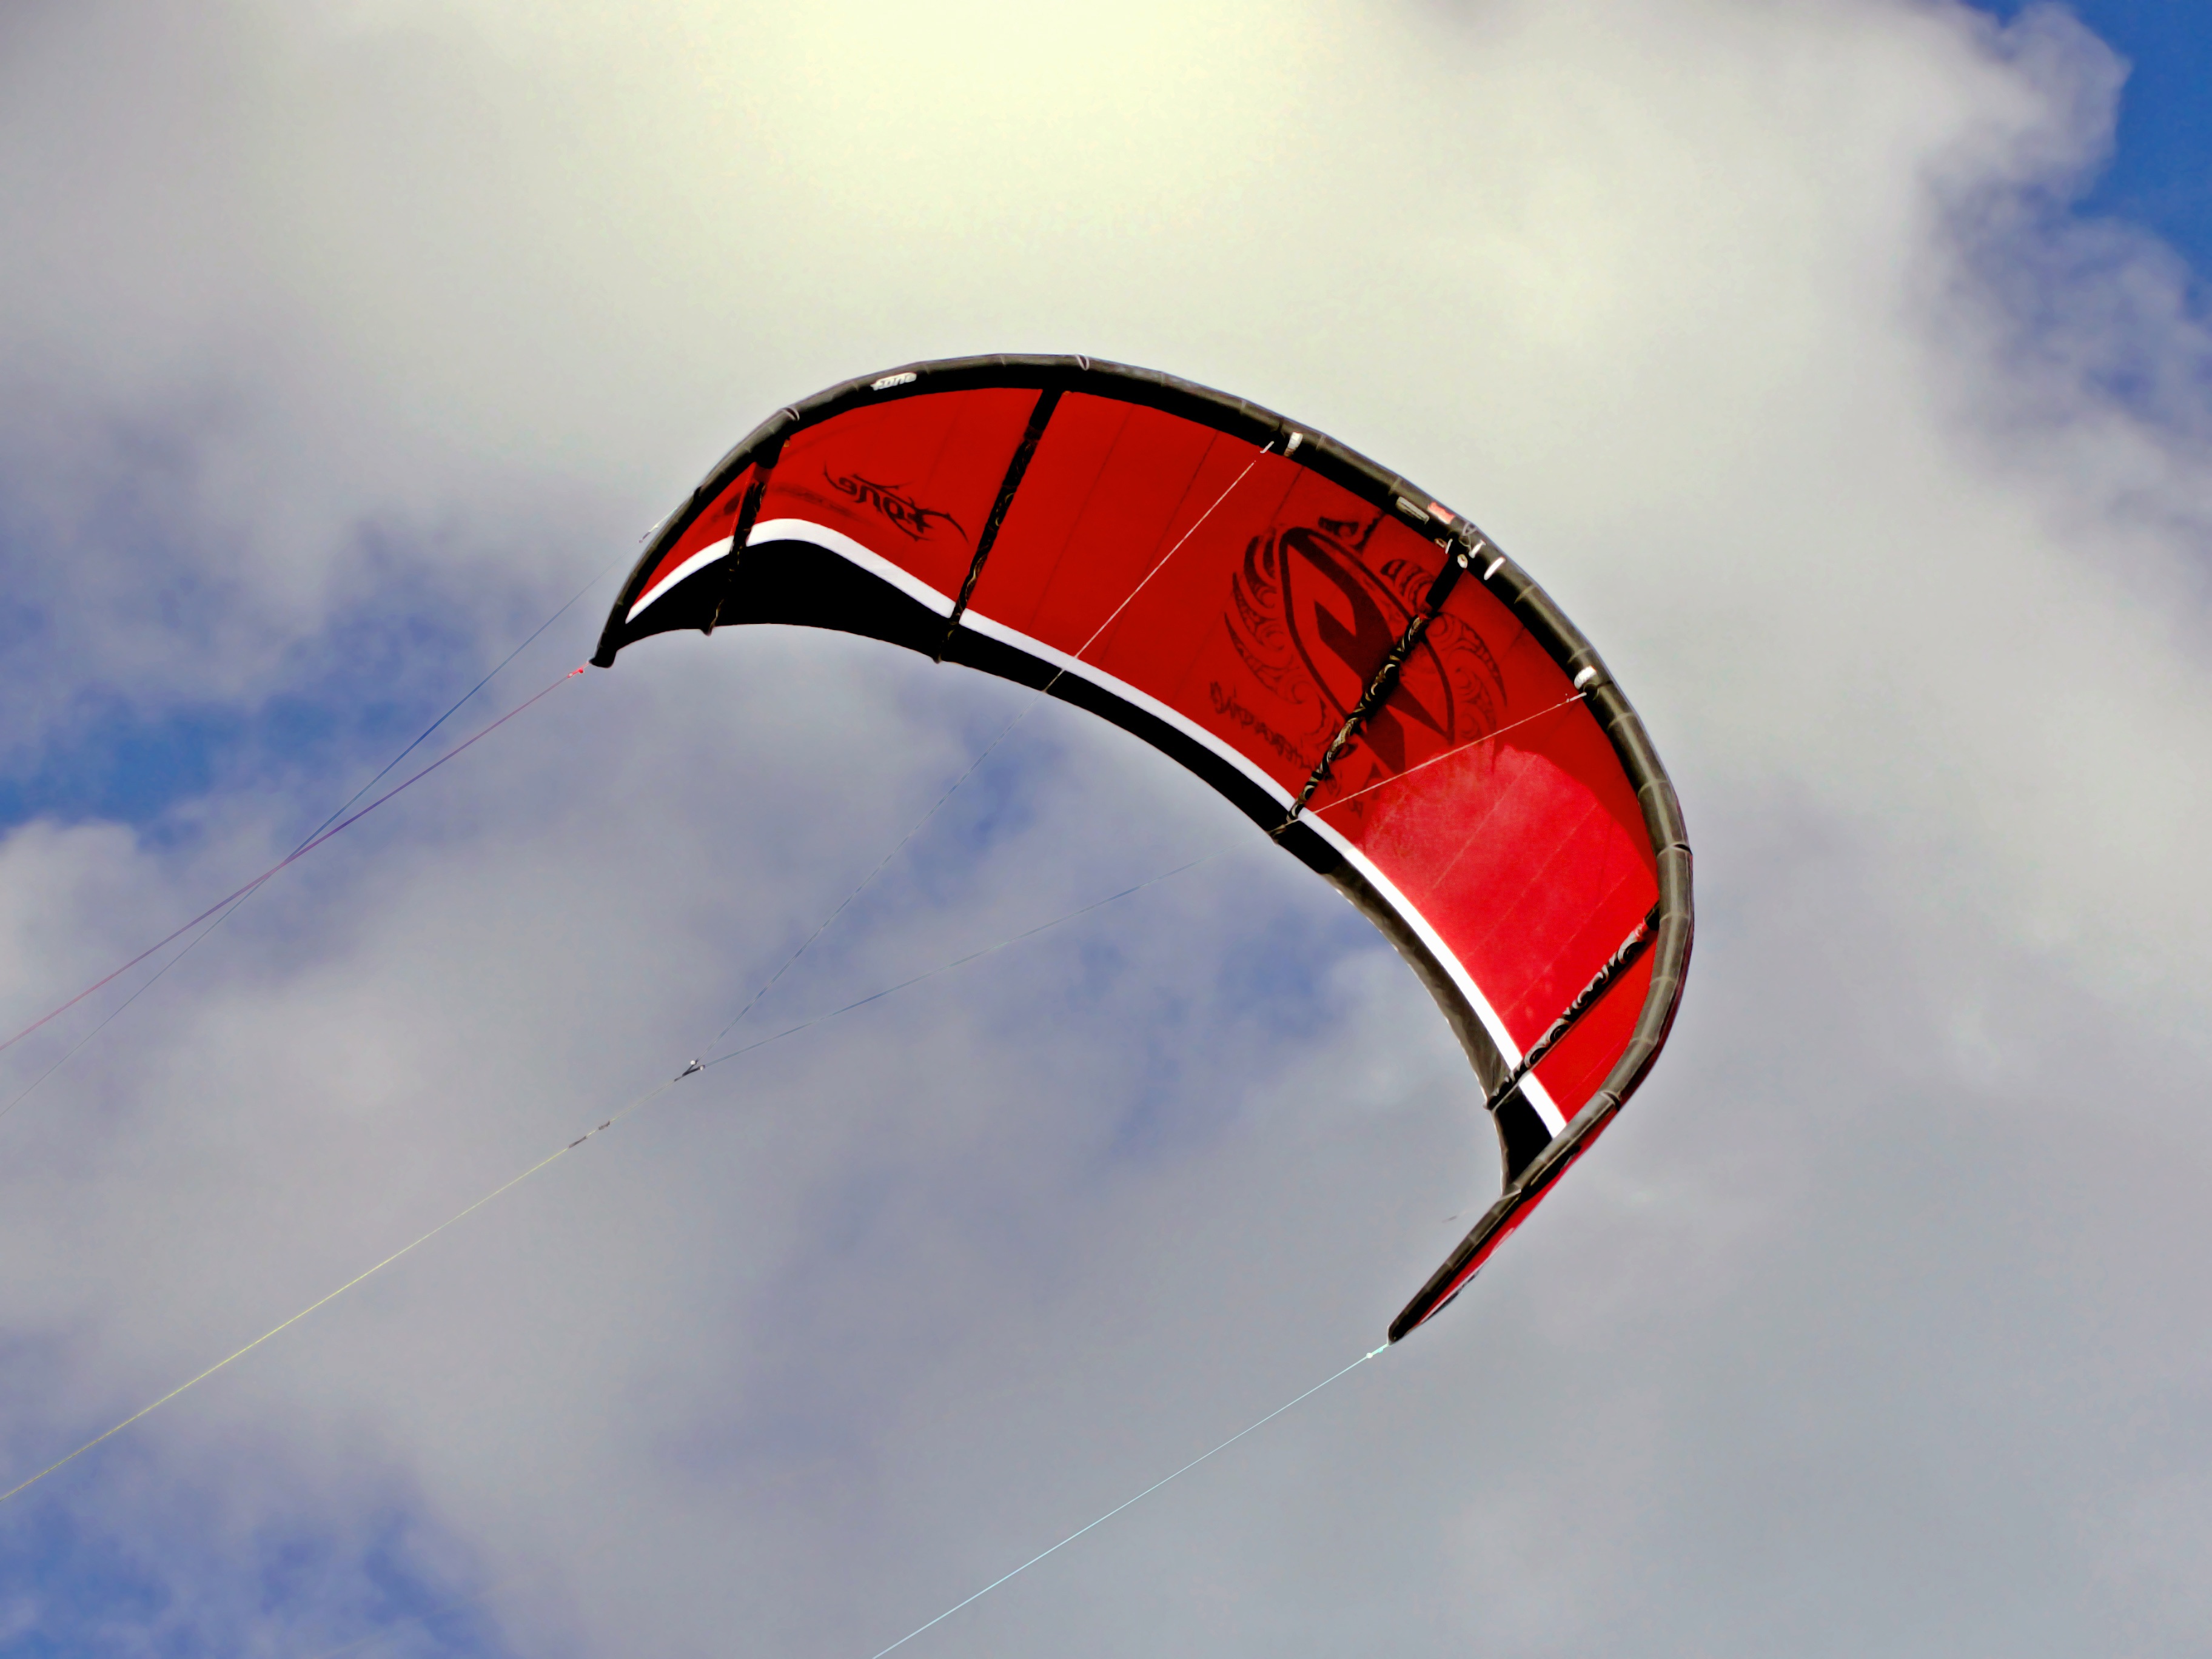
wing, sky, red, extreme sport, toy, paragliding, sports, air sports, water sport, atmosphere of earth, windsports, kite sports, sport kite, kitesurfing kite